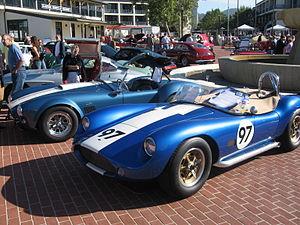
Devin Cars est une entreprise fondée par l'Américain Bill Devin, qui produisit des voitures de course et des kit cars dans les années 1950 et 1960.